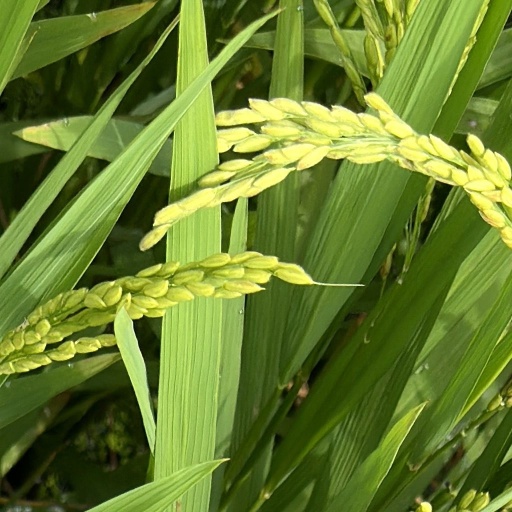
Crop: rice